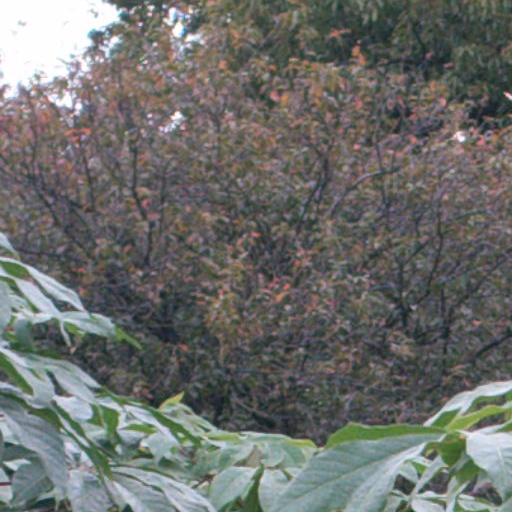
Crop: cassava